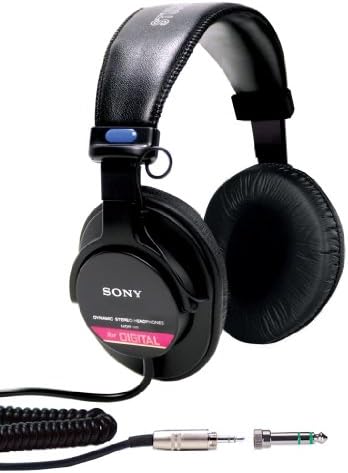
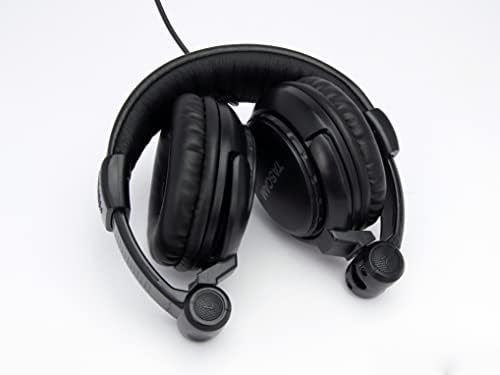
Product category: headphones
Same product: no